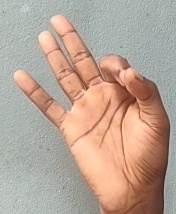
ASL sign: 9